Pash

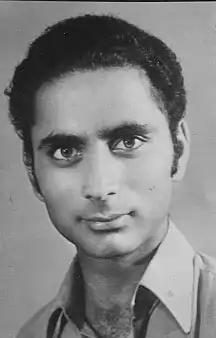

Avtar Singh Sandhu (9 September 1950 – 23 March 1988), who wrote under the pen name Pash, was an Indian poet, one of the major poets in Punjabi of the 1970s. He was killed by Sikh extremists on 23 March 1988. His strongly left-wing views were reflected in his poetry.